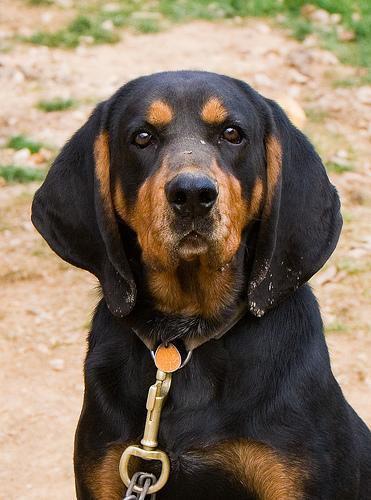
black-and-tan_coonhound